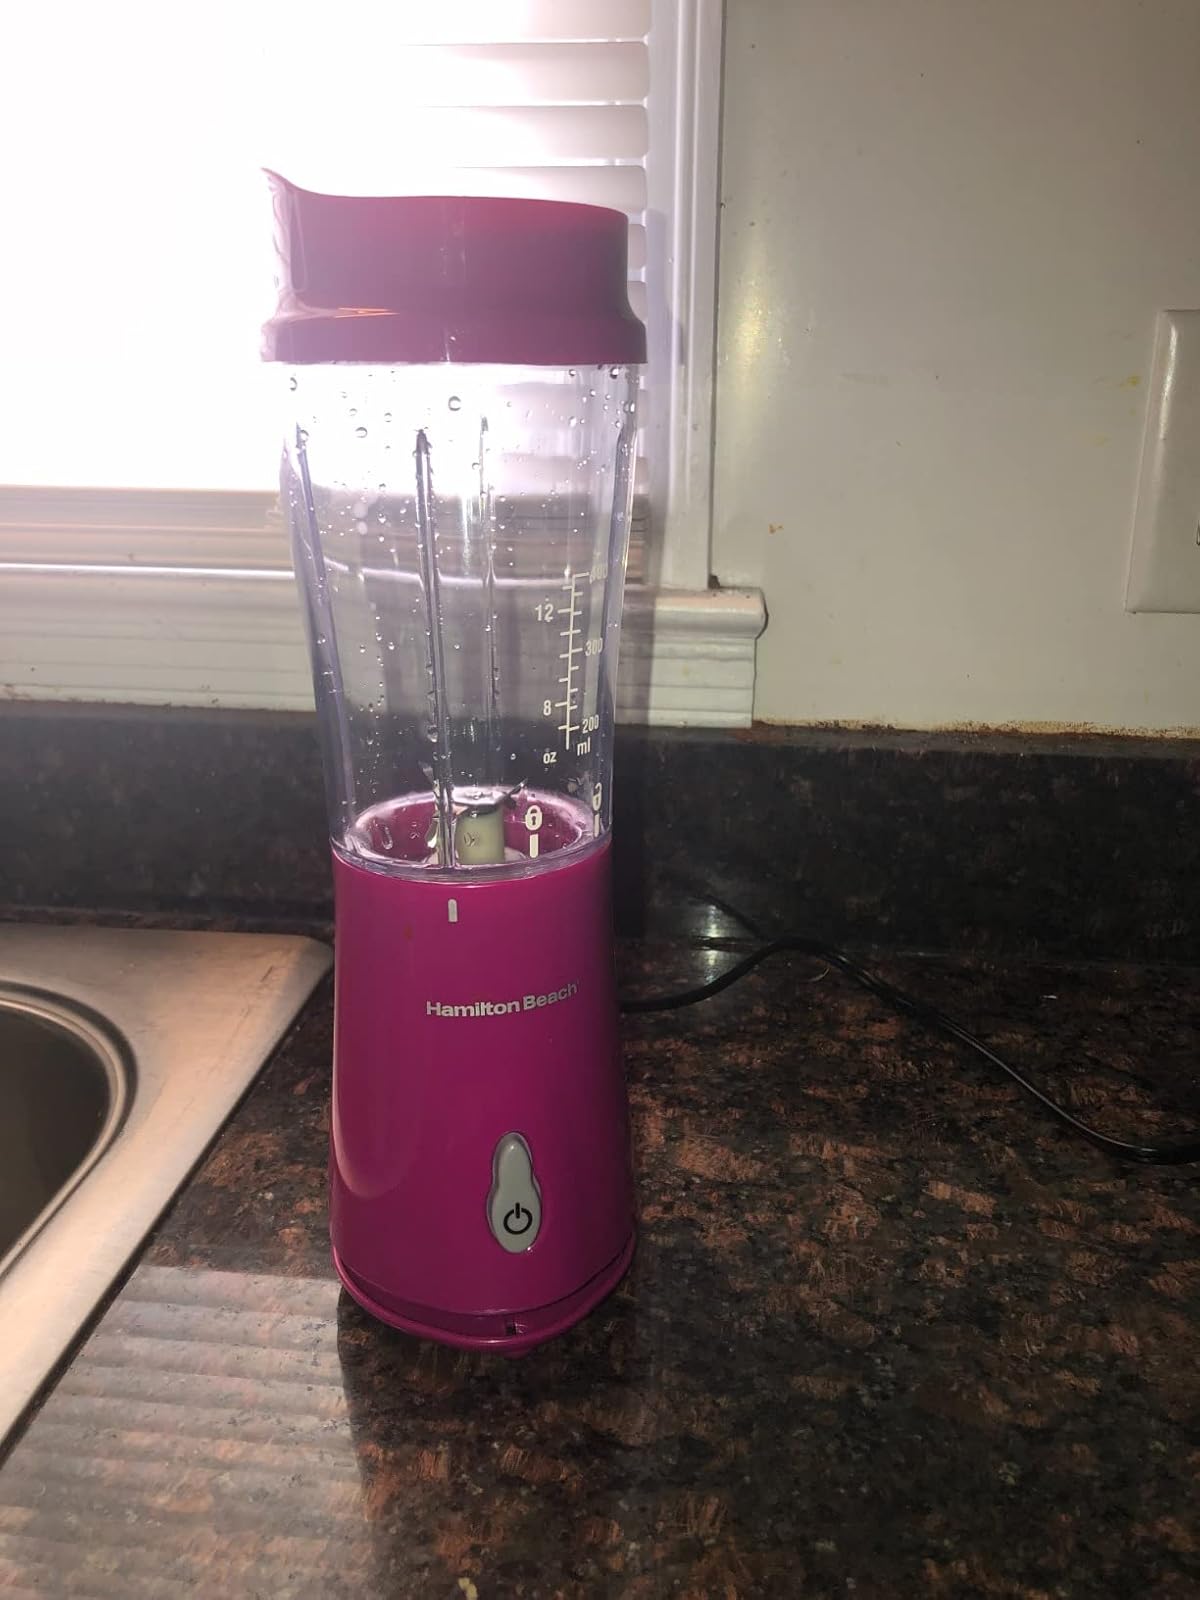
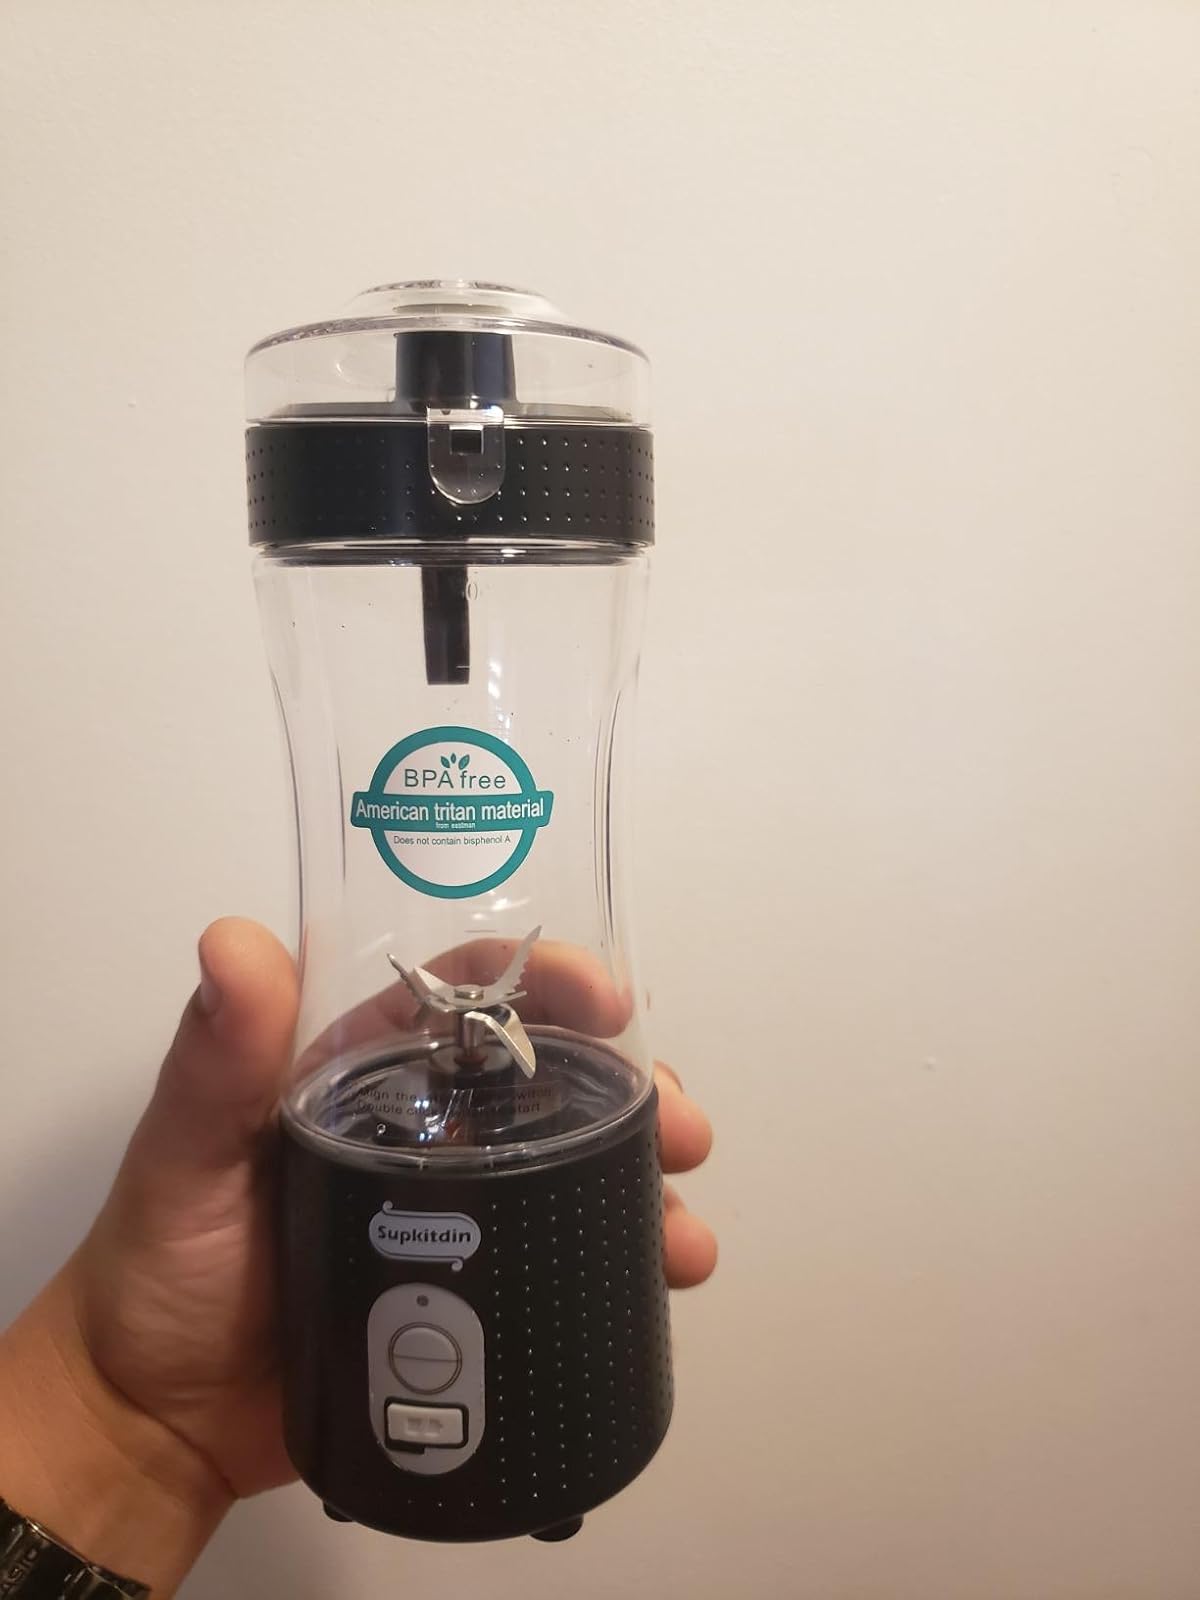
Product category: items_blender
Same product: no